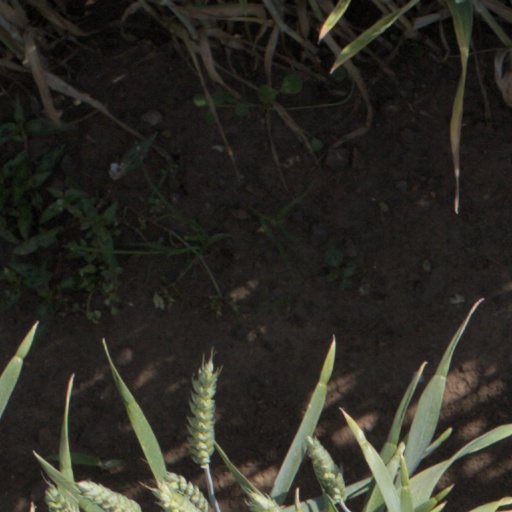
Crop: wheat